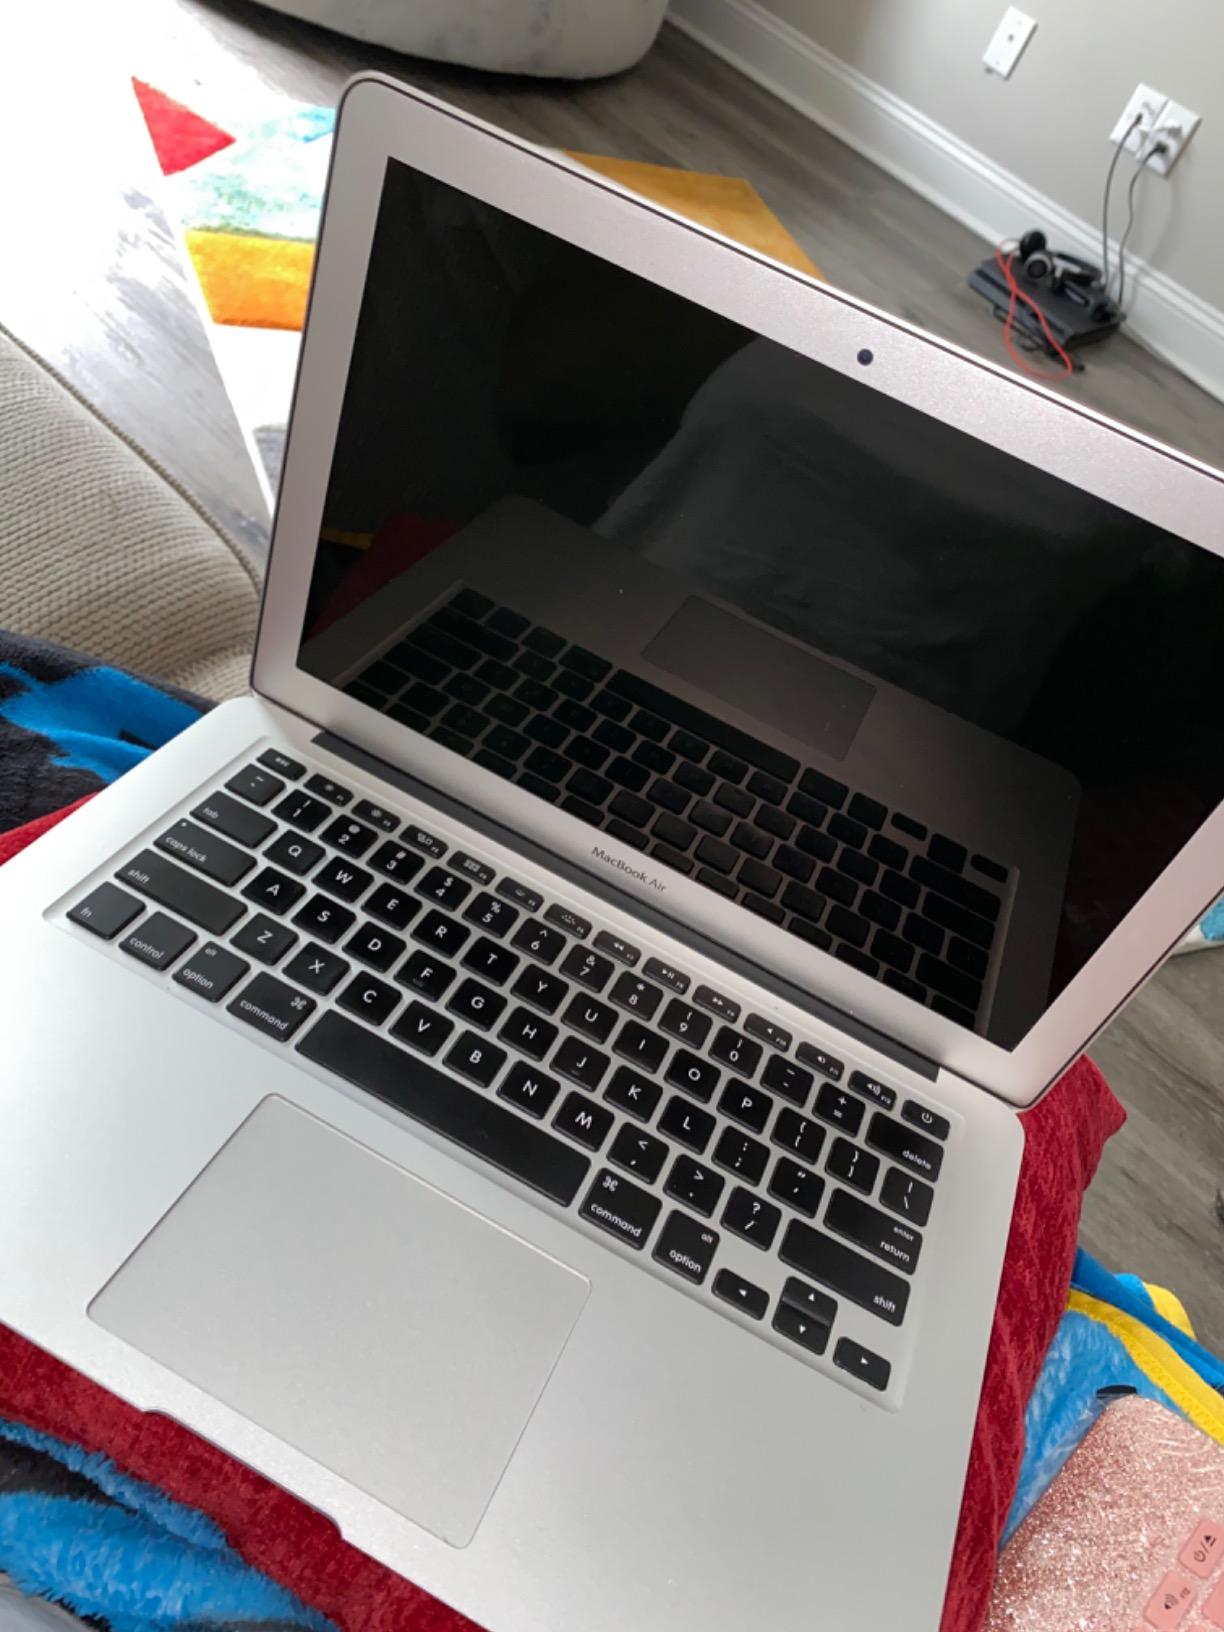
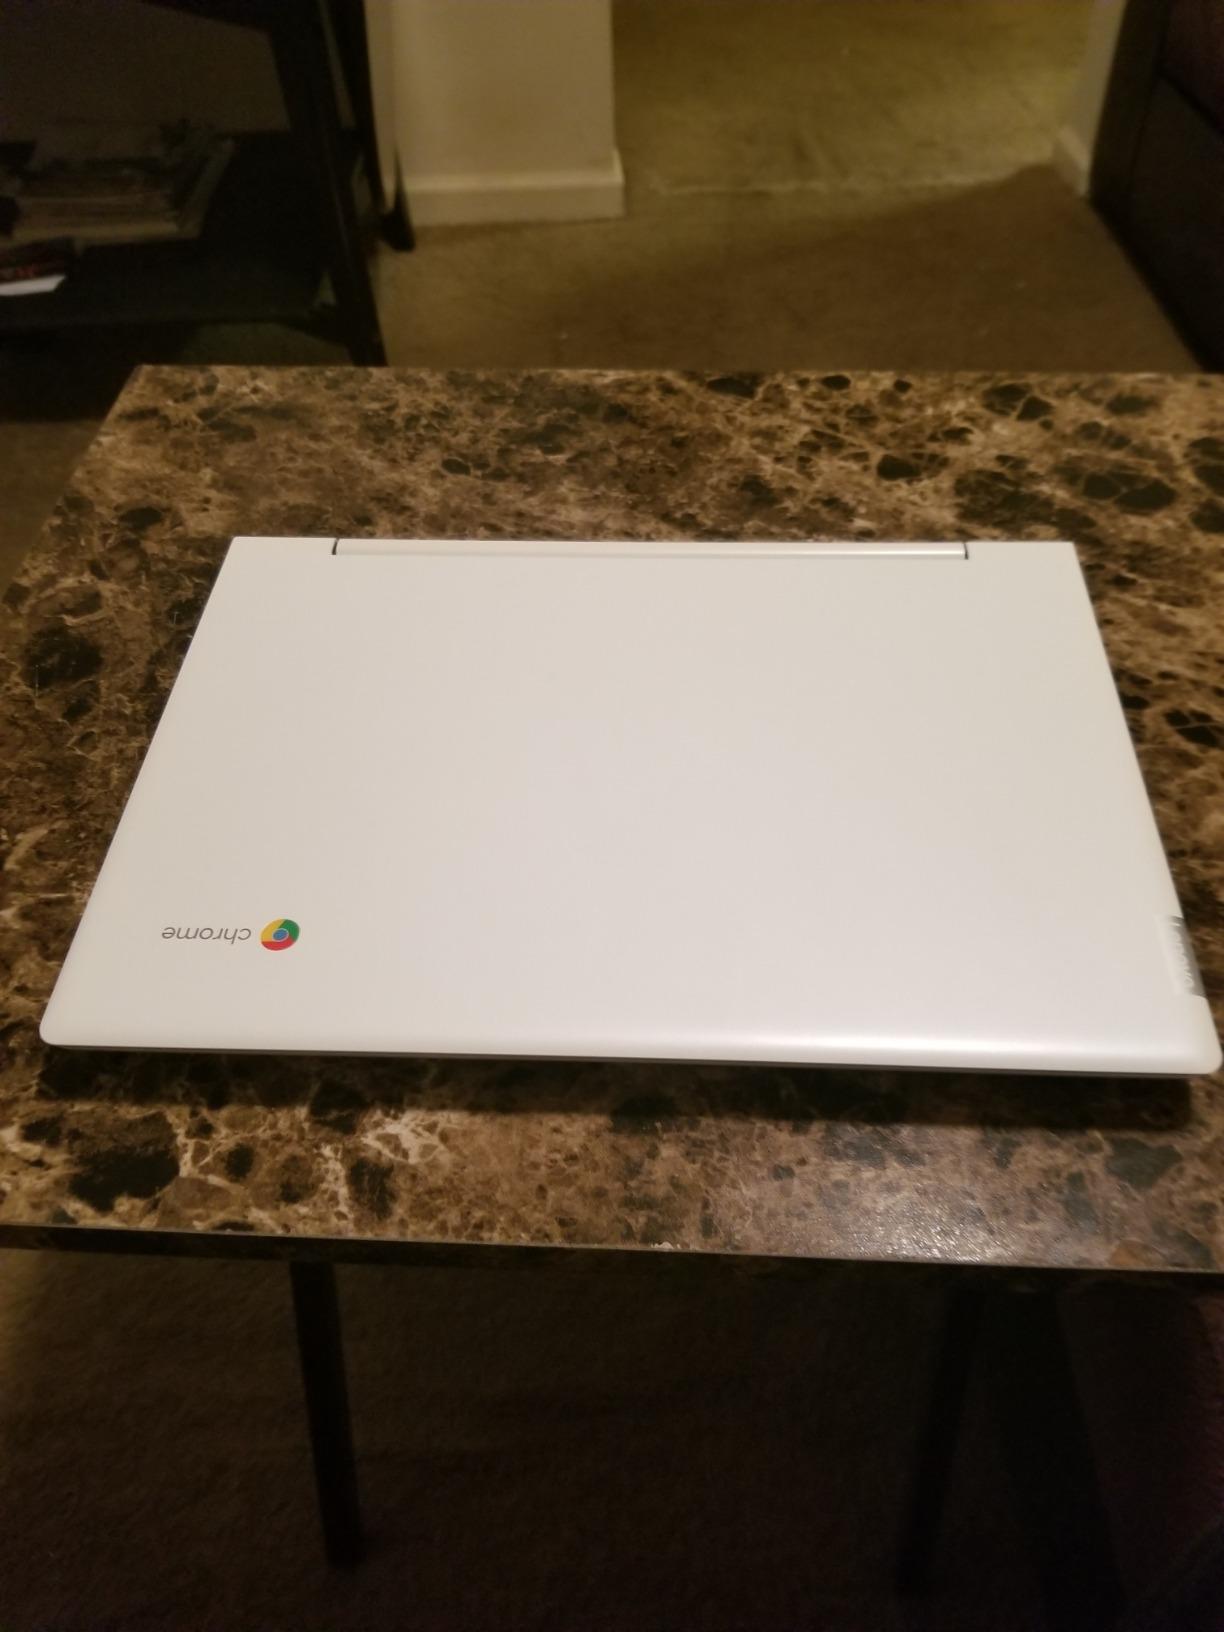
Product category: laptop
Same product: no